Selina Chow

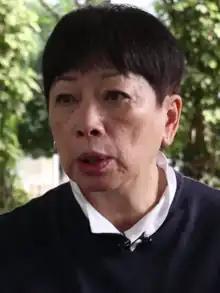
Selina Chow in 2020

Selina Chow Liang Shuk-yee (born 25 January 1945) is a former Hong Kong television executive and politician. She was a member of the Legislative Council for nearly three decades, and was also a member of the Executive Council. She is honorary chairwoman of the Liberal Party, having formerly been its chairwoman.